Istro-Romanians

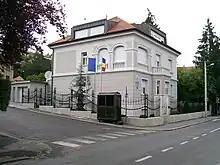
The Romanian embassy in Zagreb

In 1991, Croatia declared independence, inheriting most of Istria from Yugoslavia. In this year, there were 810 people self-declared as Istro-Romanians and 22 as Morlachs in Istria. After the fall of socialism, the press of Romania and other countries would begin to give more importance to the Istro-Romanian community. The Croatian authorities also started to show more interest in them, with the Croatian state itself promising to do everything possible to preserve this ethnic group. The Istro-Romanian culture would begin to undergo a "revival", with a great number of associations and projects being created. On 19 April 1994, the Cultural Association of the Istro-Romanians "Andrei Glavina" was created in Trieste with the purpose of saving and preserving the Istro-Romanians, with Emil Petru Rațiu as president. Another association, (In Istro-Romanian, "Union of the Istro-Romanians"), appeared in 1995. The first newspaper in Istro-Romanian, (in Istro-Romanian, "Letter to the Romanian brothers"), came out in 1996 and contains fiction (original or translated from Romanian), notes on their history and ethnicity and news about the Aromanians and their life, among others. In 1997, the Congress of the Federal Union of European Nationalities adopted a resolution appealing Croatia to officially recognize the Istro-Romanians and the use of their language in education, media and religion.